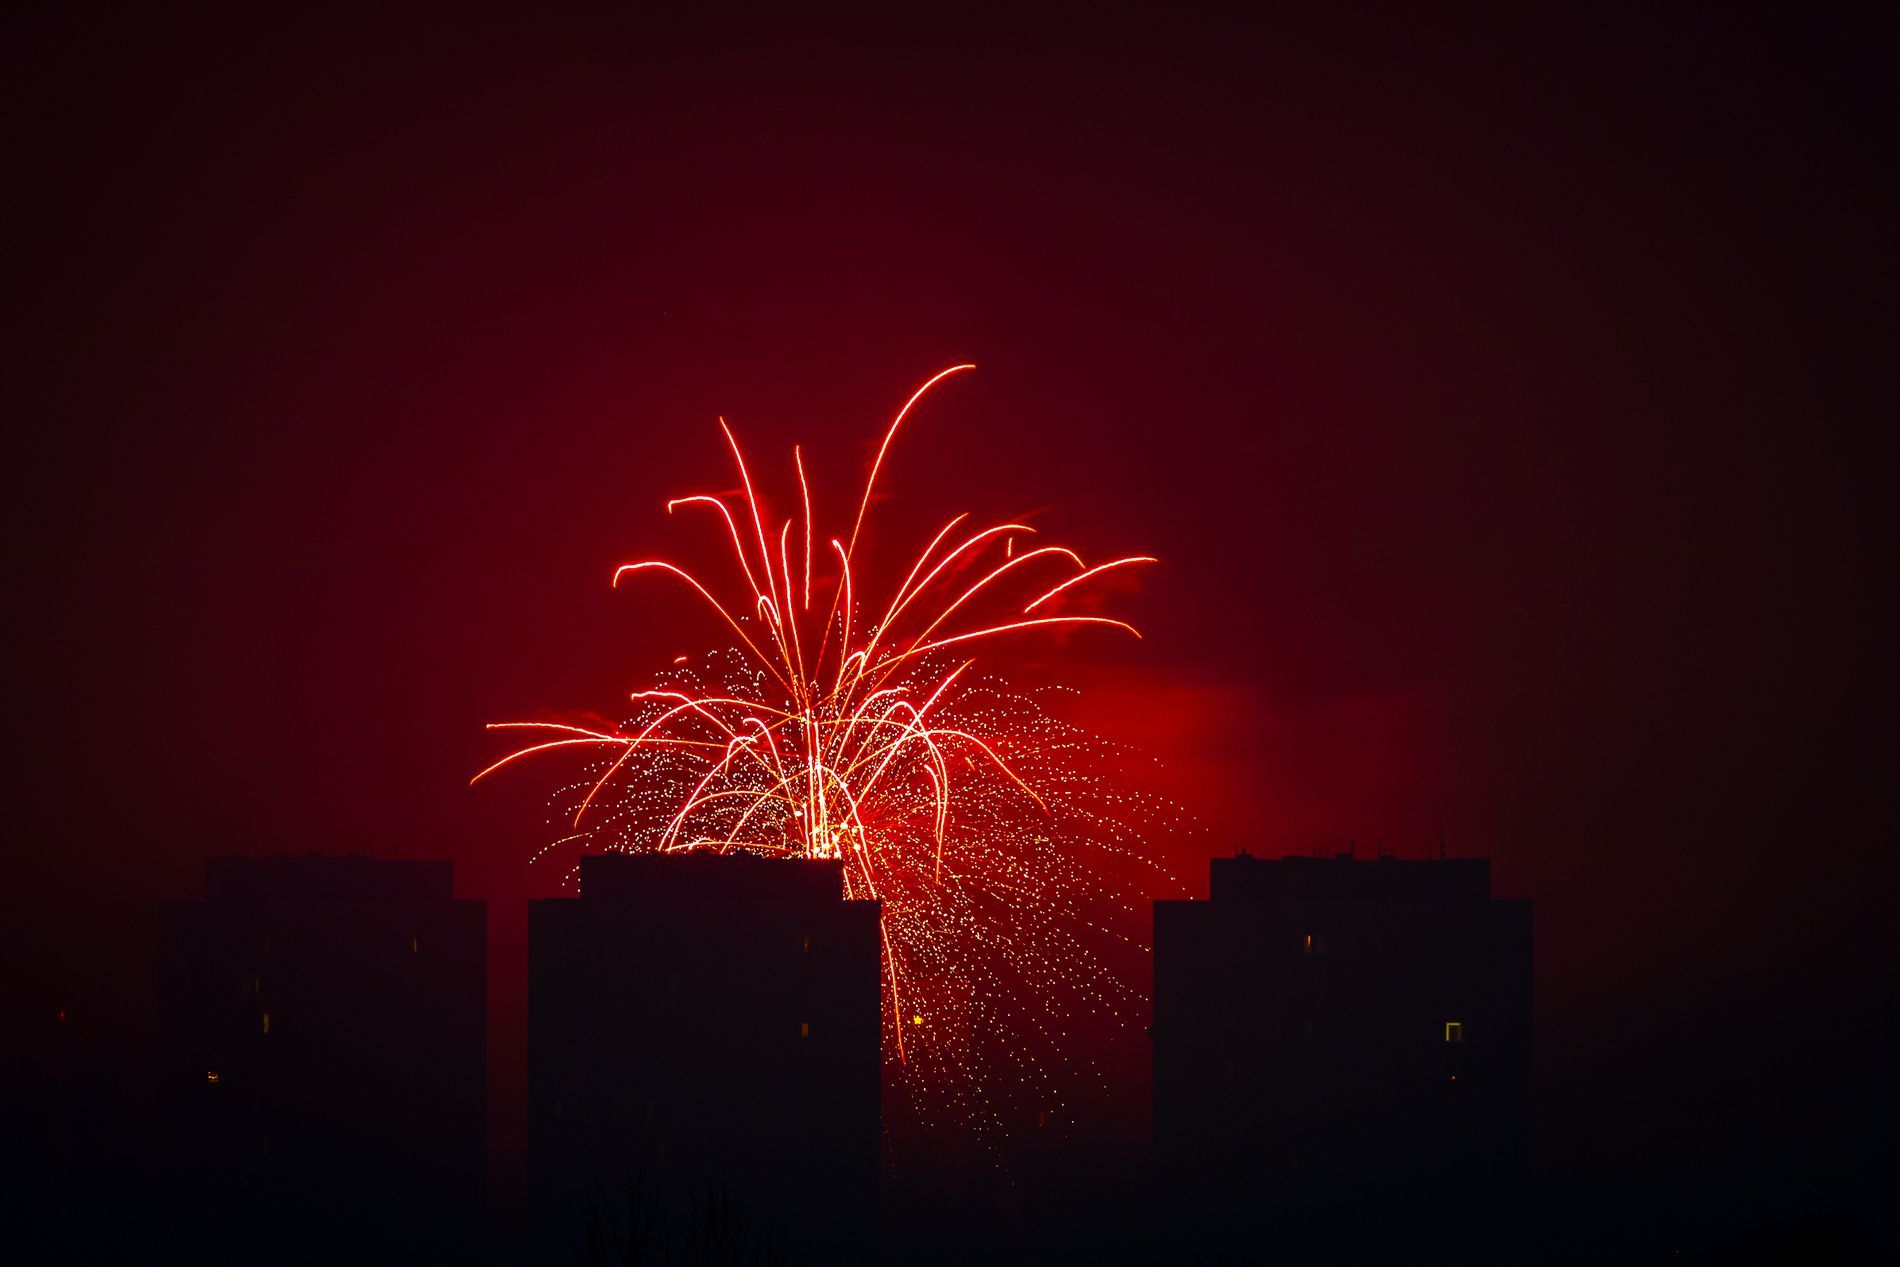
Night sky Firework
Big dark sky, With three buildings in the front, A dashing big red firework at the centre of the shot.
A long landscape shot, Dark black sky with splashing red firework at the center that blends in with it and makes the red pop out, Three buildings at the bottom and the middle building has a silhouette which gives a calm and soothing feeling and a celebratory mood.
Labels: Fireworks, City, Nature, Night, Outdoors, Urban, Plant, Sky, Flare, Light, Building
Camera: Canon Canon EOS R
Lens: EF70-200mm f/2.8L IS USM, Canon EF 70-200mm f/2.8L IS
Aperture: F5.6
Exposure: 5 sec
ISO: 100
Focal length: 200.0 mm